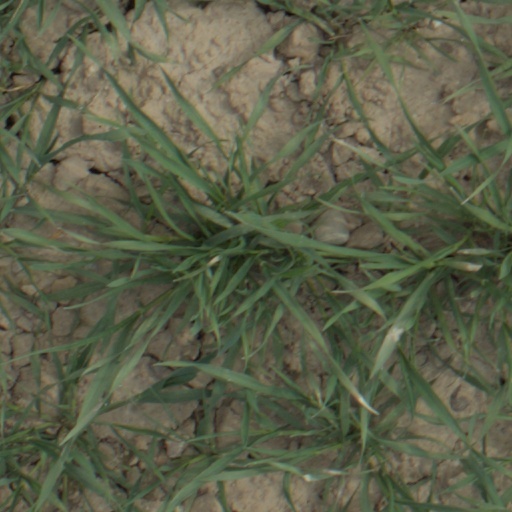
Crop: wheat